List of Crayola crayon colors

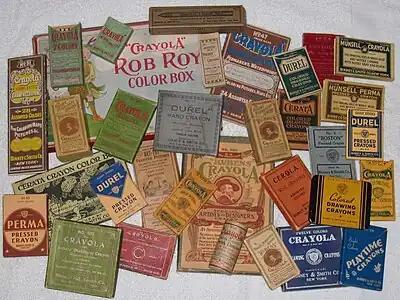
An assortment of crayon boxes produced by Binney & Smith between 1903 and 1920

Since the introduction of Crayola drawing crayons by Binney & Smith in 1903, more than 200 colors have been produced in a wide variety of assortments. The table below represents all of the colors found in regular Crayola assortments from 1903 to the present. Since the introduction of fluorescent crayons in the 1970s, the standard colors have been complemented by a number of specialty crayon assortments, represented in subsequent tables.